C-Tran (Washington)

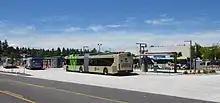
The new Vancouver Mall Transit Center opened in 2017, replacing a previous transit center at the mall.

After studies that had first taken place in 2008, plans were approved and finalized in 2012 for construction of a bus rapid transit line, eventually named The Vine (see section below). It opened for service in January 2017. In 2016–2017, C-Tran built a new transit center at Vancouver Mall, to replace an existing transit center on the mall's north side (opened in 1985) with a larger facility on the mall's south side. The new Vancouver Mall Transit Center opened in January 2017, on the same date that the Vine service began operating.